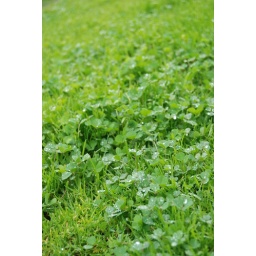
And she's standing in a field of clover